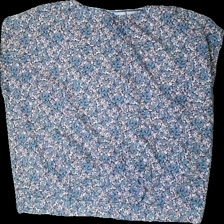
View: back
Type: Top
Category: Ladies
Brand: Lindex
Colors: Pink, Black, Blue, Multicolor
Material: 100% cotton
Pattern: Floral print
Cut: C-collar
Size: L
Season: Spring
Price range: 100-150
Recommended usage: Reuse
Description: Cute top with floral pattern, size L, from Lindex.